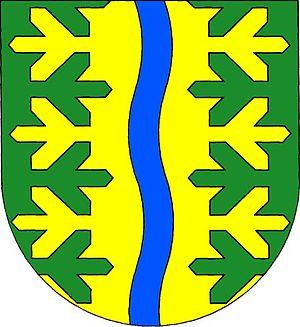
Stará Voda est une commune du district de Cheb, dans la région de Karlovy Vary, en République tchèque. Sa population s'élevait à 476 habitants en 2018.